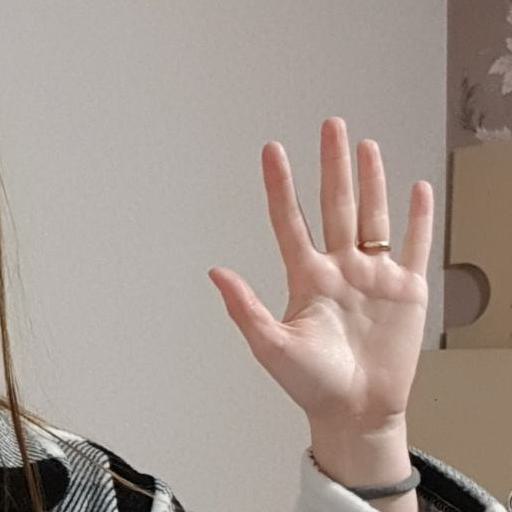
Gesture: palm